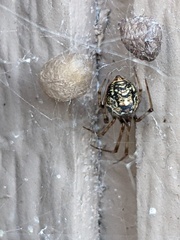
Species: Parasteatoda_tepidariorum